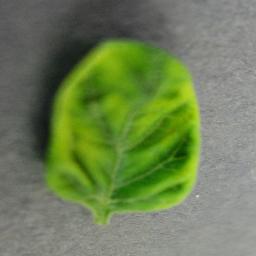
Label: Tomato___Tomato_Yellow_Leaf_Curl_Virus